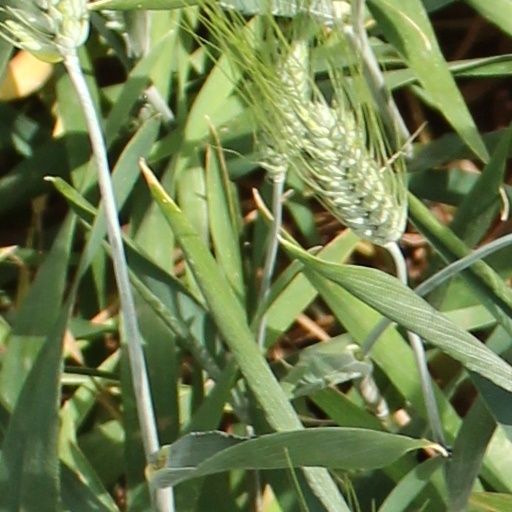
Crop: wheat